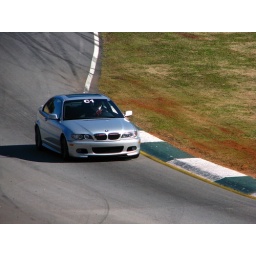
I know this sounds funny, but I think silver BMW's are the easiest cars in the world to photgraph